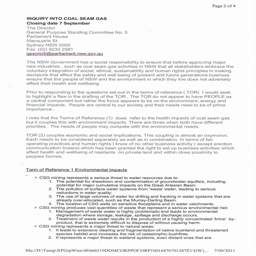
the first page of submission , which includes additional text and modifications of the template .